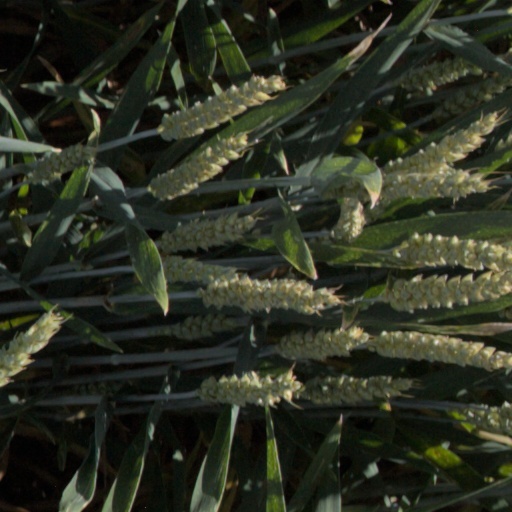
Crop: wheat